Lita Cabellut

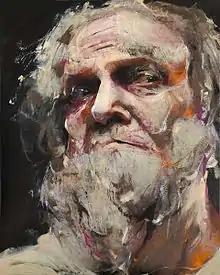
"Don Quijote 08"

Lita Cabellut was born in 1961 in Sariñena, a village in Aragon, Spain. She moved to Barcelona as a child, where her mother ran a brothel. She was left under the care of her grandmother but spent most of her days on the streets selling "imaginary stars". When her grandmother died, Cabellut went to live in an orphanage.